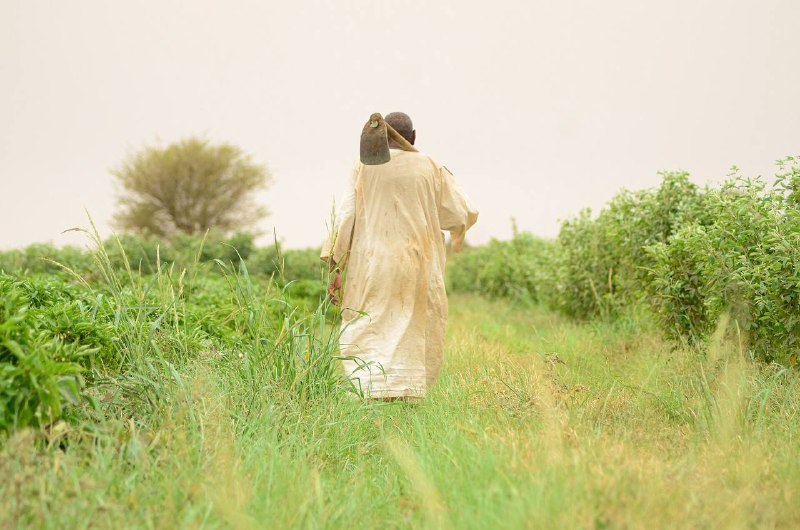
الوصف بالفصحى: يسيرُ المزارعُ بوقارٍ وسطَ حقولِهِ الخضراءِ حاملاً مِعولَهُ على كتفِهِ
الوصف بالعامية السودانية: مزارع لابس جلابيتو وشايل طوريتو فوق كتفو وماشي في نص الزراعة
التصنيف: Agriculture & Livestock